Springfield Township High School

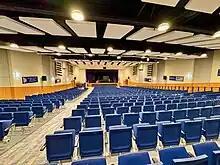
The Springfield Township High School auditorium

In 1922, Springfield Township planned to construct a high school to serve area students in grades 7-11. The original 12-classroom school was completed in 1924, built at Hillcrest Pond, the former site of White City amusement park.